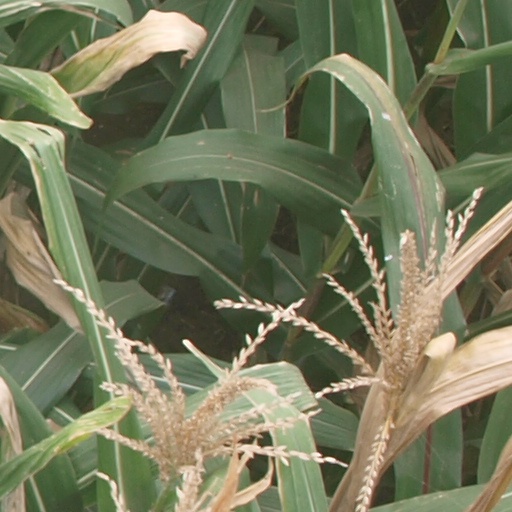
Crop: maize; corn